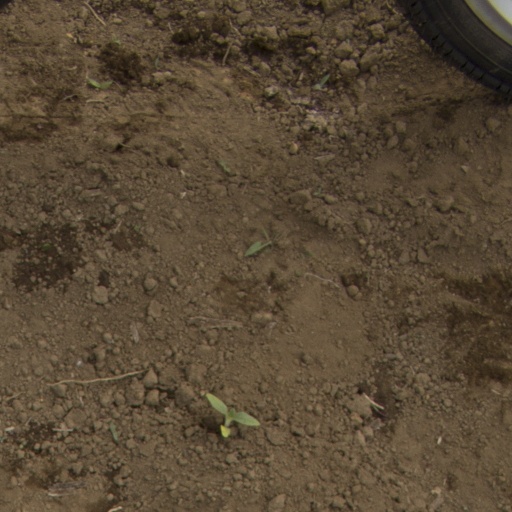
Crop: Jerusalem artichoke